Thiago Amaral

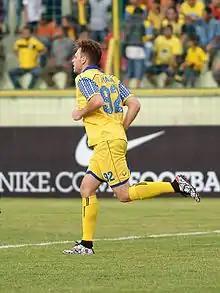
Thiago Amaral - PS Barito Putera 2016

In September 2016, he left for Indonesia and signed a one-year contract for Indonesia Soccer Championship A side, PS Barito Putera.